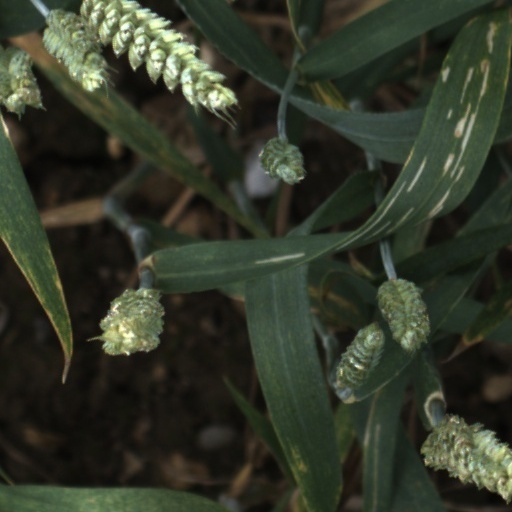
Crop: wheat